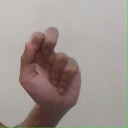
अक्षर: ढ